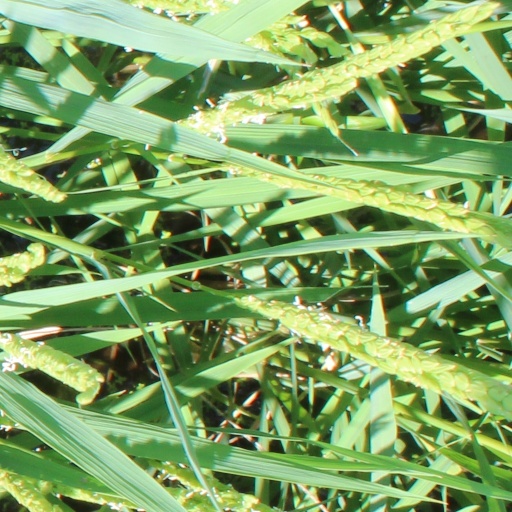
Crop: rice